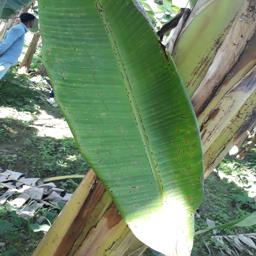
Label: BLACK SIGATOKA